Isabel Cooper (artist)

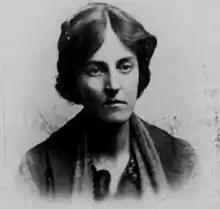
Passport photo

Isabel Cooper Mahaffie (August 22, 1892 – 1984) was an American artist known for her work depicting animals. She was a staff artist for the New York Zoological Association (currently the Wildlife Conservation Society) who participated in multiple research expeditions, such as the "Arcturus" expedition.